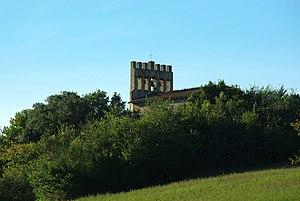
Seul le clocher fortifié du petit village émerge de la végétation. This building is indexed in the Base Mérimée, a database of architectural heritage maintained by the French Ministry of Culture,
L'église Saint-Félix de Saint-Félix-de-Tournegat est un édifice de style roman du XIIᵉ siècle sur la commune de Saint-Félix-de-Tournegat, dans le département de l'Ariège, en région Occitanie.
Cet article recense les monuments historiques de l'Ariège, en France.